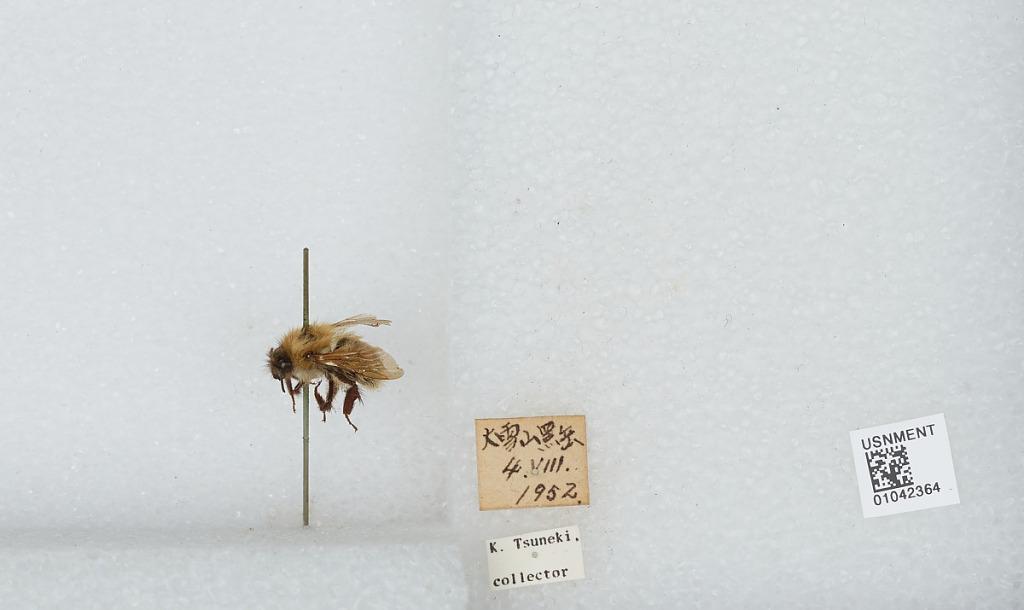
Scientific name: Bombus sp.
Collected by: K. Tsuneki
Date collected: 1952-8-4
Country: Japan
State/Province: Hokkaido
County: Kamikawa
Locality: Daisetsuzan, Kuro-dake